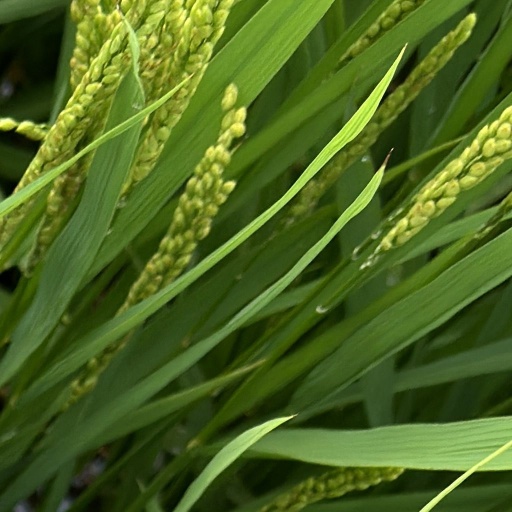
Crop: rice